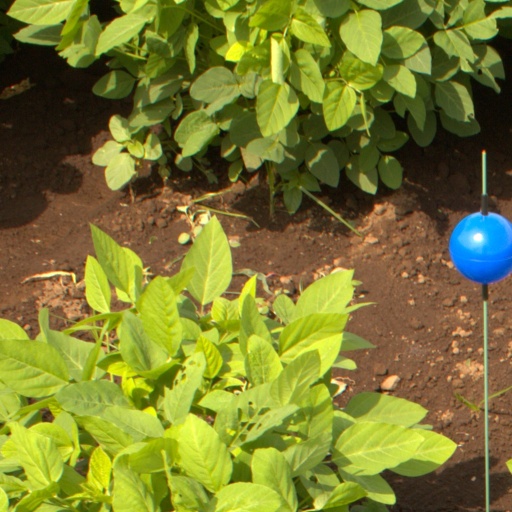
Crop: soybean